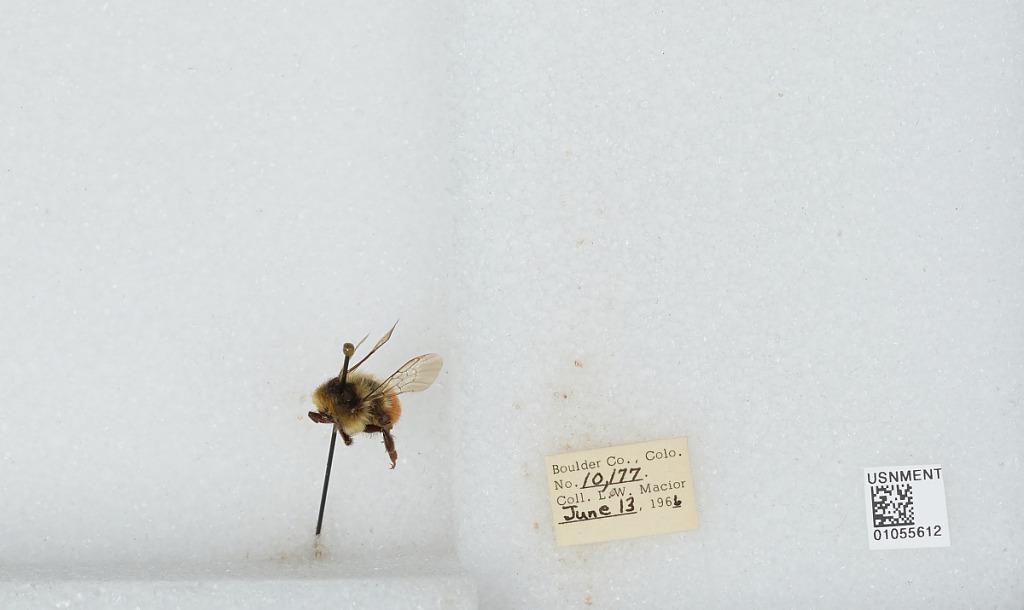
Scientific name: Bombus (Pyrobombus) bifarius Cresson
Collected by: L. Macior
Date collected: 1966-6-13
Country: United States
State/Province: Colorado
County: Boulder
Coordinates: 40.09, -105.36